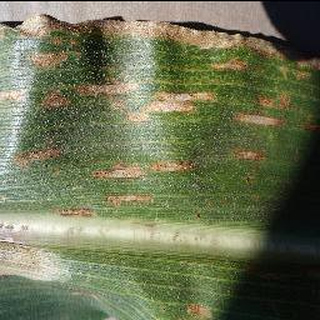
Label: corn_cercospora_leaf_spot